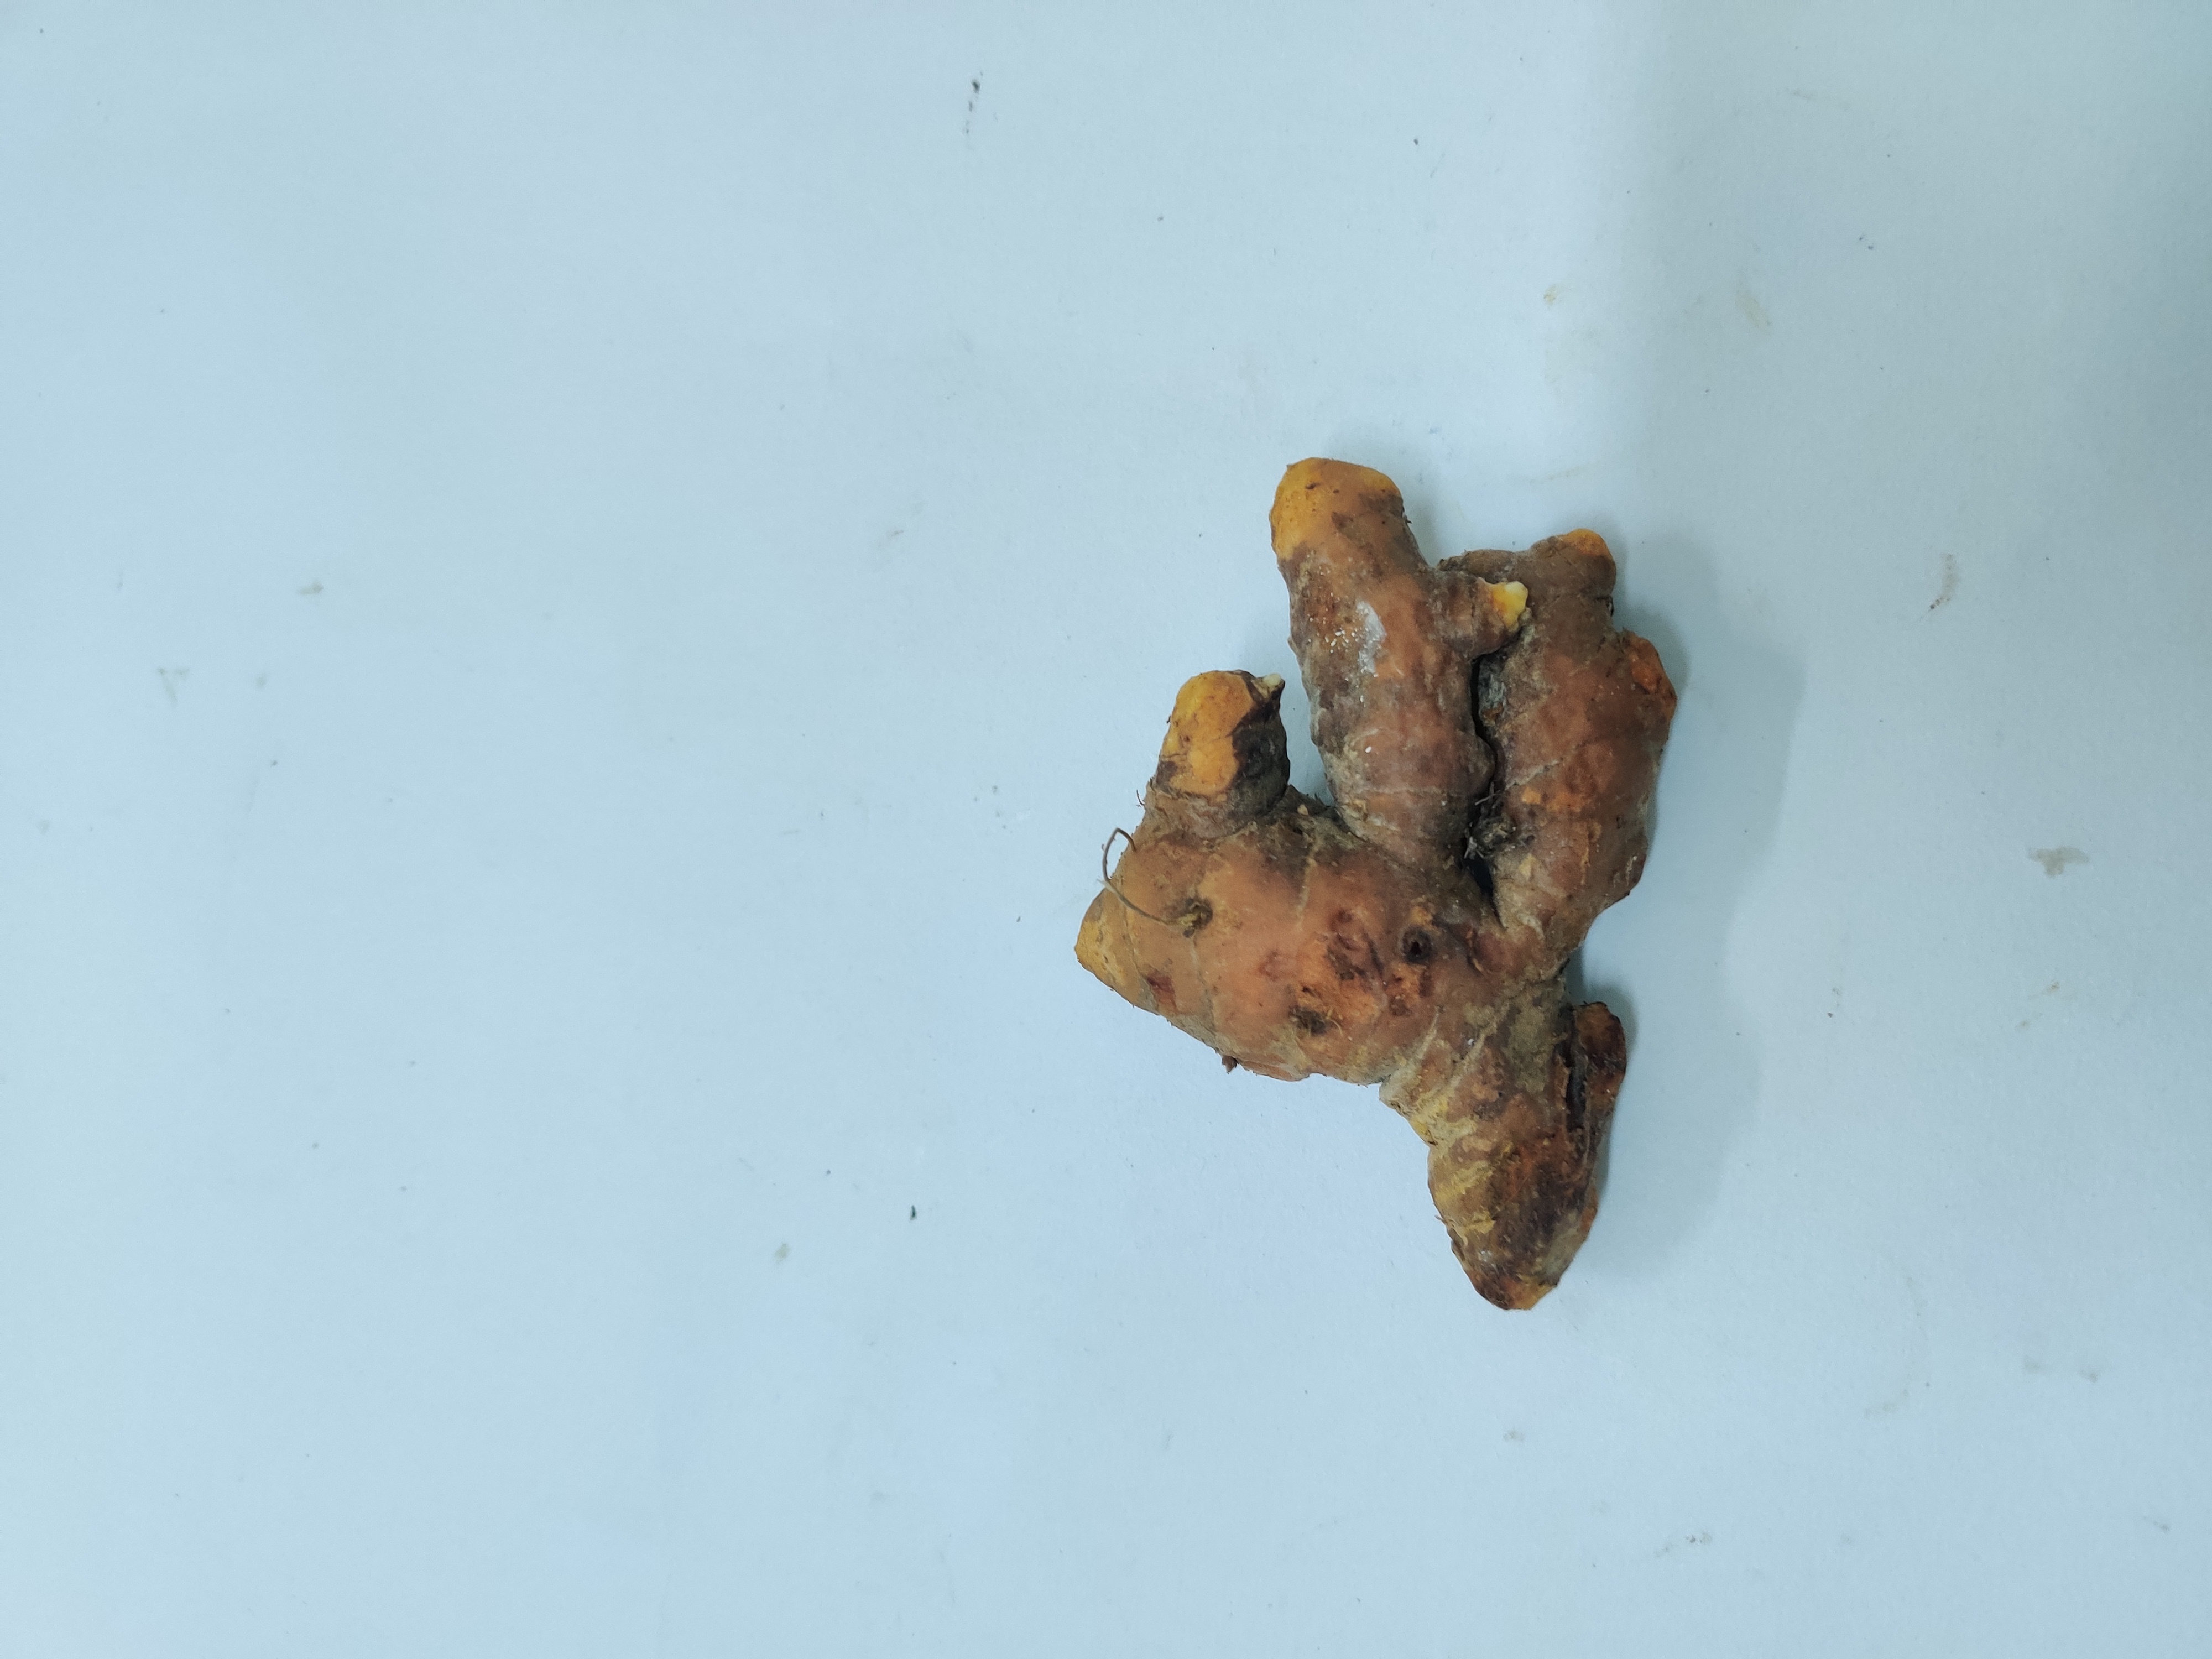
Crop: Turmeric
Condition: Damaged